Robert Kotewall

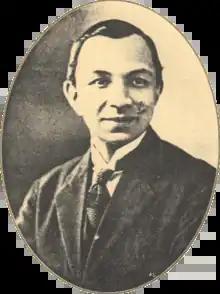
Robert Kotewall

Sir Robert Hormus Kotewall (1880–1949) was a British Hong Kong businessman, civil servant and legislator.